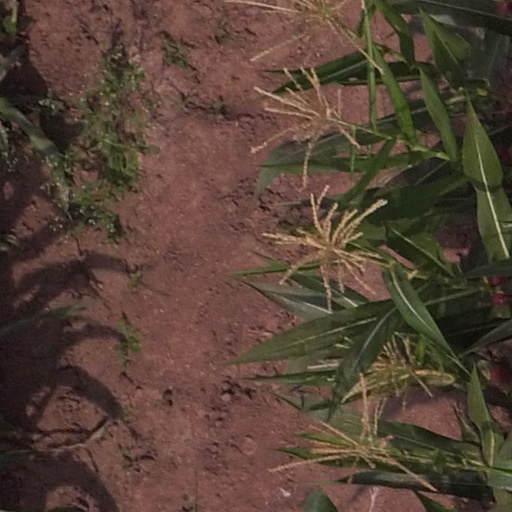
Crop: maize; corn